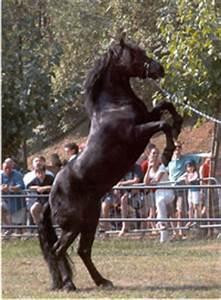
horse